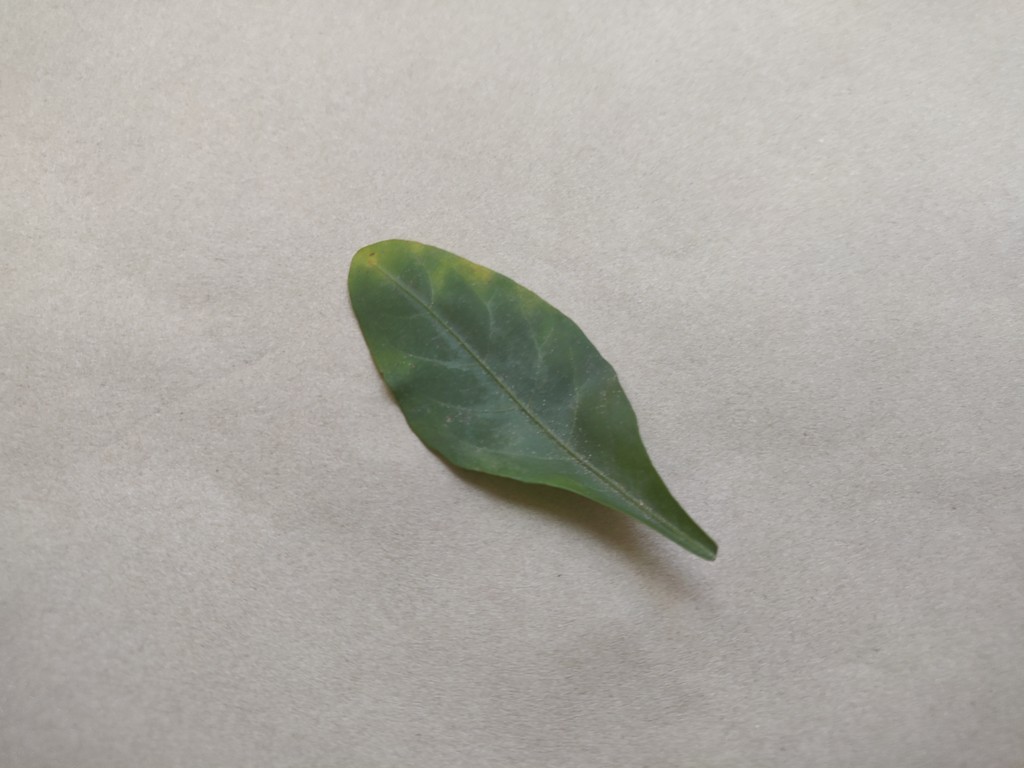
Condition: Unhealthy
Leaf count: single
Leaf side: front